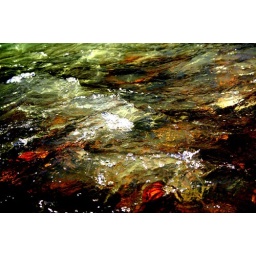
The water is actually a milky blue green color in real life...